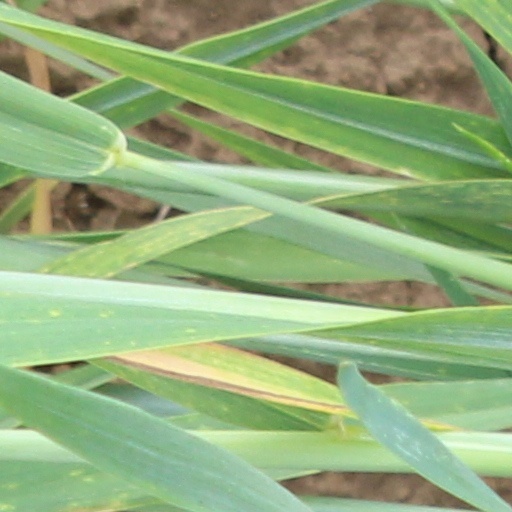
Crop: wheat